2016 Folds of Honor QuikTrip 500

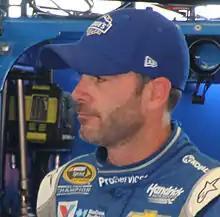
Jimmie Johnson won the race.

Under clear blue Georgia skies, Kurt Busch led the field to the green flag at 1:17 p.m. He pulled to a one-second lead after 15 laps. After 30 laps, Martin Truex Jr. caught up to the bumper Busch. He began to lose ground and got passed for second by Matt Kenseth. Kevin Harvick made an unscheduled stop on lap 40 for a flat right-front tire. Being near the end of the fuel window, a number of cars began hitting pit road. Busch gave up the lead to pit on lap 40 and gave the lead to Kenseth. He pitted the next lap and handed the lead to Carl Edwards who also pitted that lap. Kyle Busch assumed the lead. He pitted on lap 42 and handed the lead to Cole Whitt. He pitted the next lap and the lead cycled back to Kurt Busch. Josh Wise was tagged for an uncontrolled tire and was forced to serve a pass-through penalty.